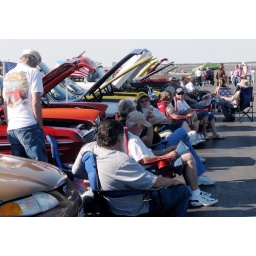
Classic car owners sit in front of their treasures during a sign of the coming of summer, the charity car show.